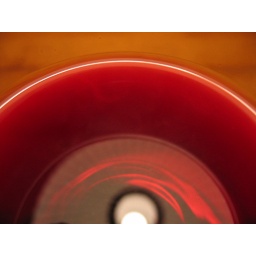
Our new dining room table light reflected in a glass of red wine.